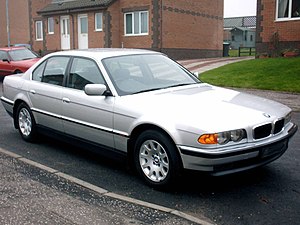
BMW 7-serie / Generationerne i overblik
BMW 7-serien er en luksusbil fra BMW, som er blevet bygget i fem generationer siden 1977. Konkurrenterne er hovedsageligt Audi A8/S8, Jaguar XJ, Lexus LS, Mercedes-Benz S-klasse og Volkswagen Phaeton.